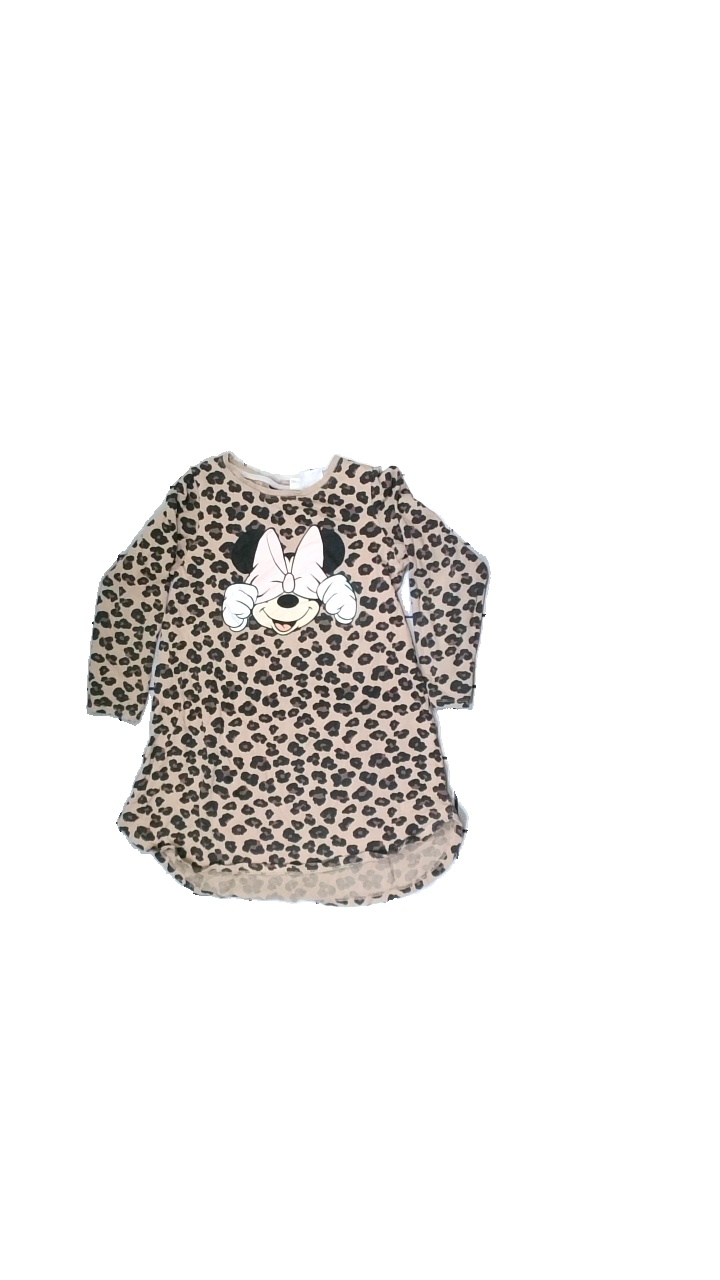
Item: Tunic (Children)
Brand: Missing
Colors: Beige, Black, Brown, Multicolor
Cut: Loose
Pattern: Animal print
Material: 100% cotton
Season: All
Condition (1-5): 3
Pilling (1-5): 4
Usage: Export
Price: <50